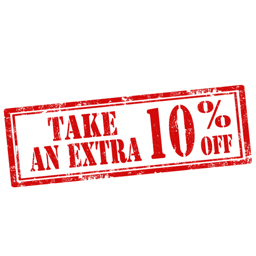
grunge rubber stamp with text take an extra % off